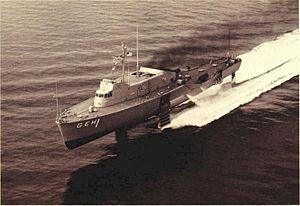
Un hydroptère, du préfixe hydro-, et du suffixe -ptère, hydrofoil boat en anglais, est un type de bateau dont la coque s’élève et se maintient en équilibre hors de l’eau à partir d'une certaine vitesse grâce à la portance d'un ensemble d'ailes immergées ou foils, qui fonctionnent selon le même principe qu’une aile d'avion. En supprimant la traînée de frottement et de vague de la coque, cette technique permet d’augmenter la vitesse des bateaux.